Multilevel Monte Carlo method

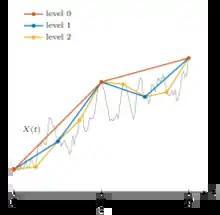

The first application of MLMC is attributed to Mike Giles, in the context of stochastic differential equations (SDEs) for option pricing, however, earlier traces are found in the work of Heinrich in the context of parametric integration. Here, the random variable formula_20 is known as the payoff function, and the sequence of approximations formula_21, formula_22 use an approximation to the sample path formula_23 with time step formula_24.